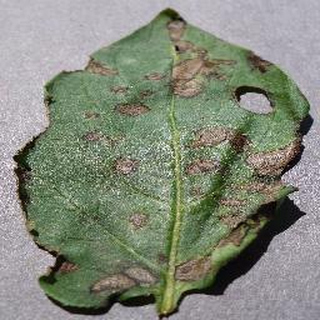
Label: potato_early_blight